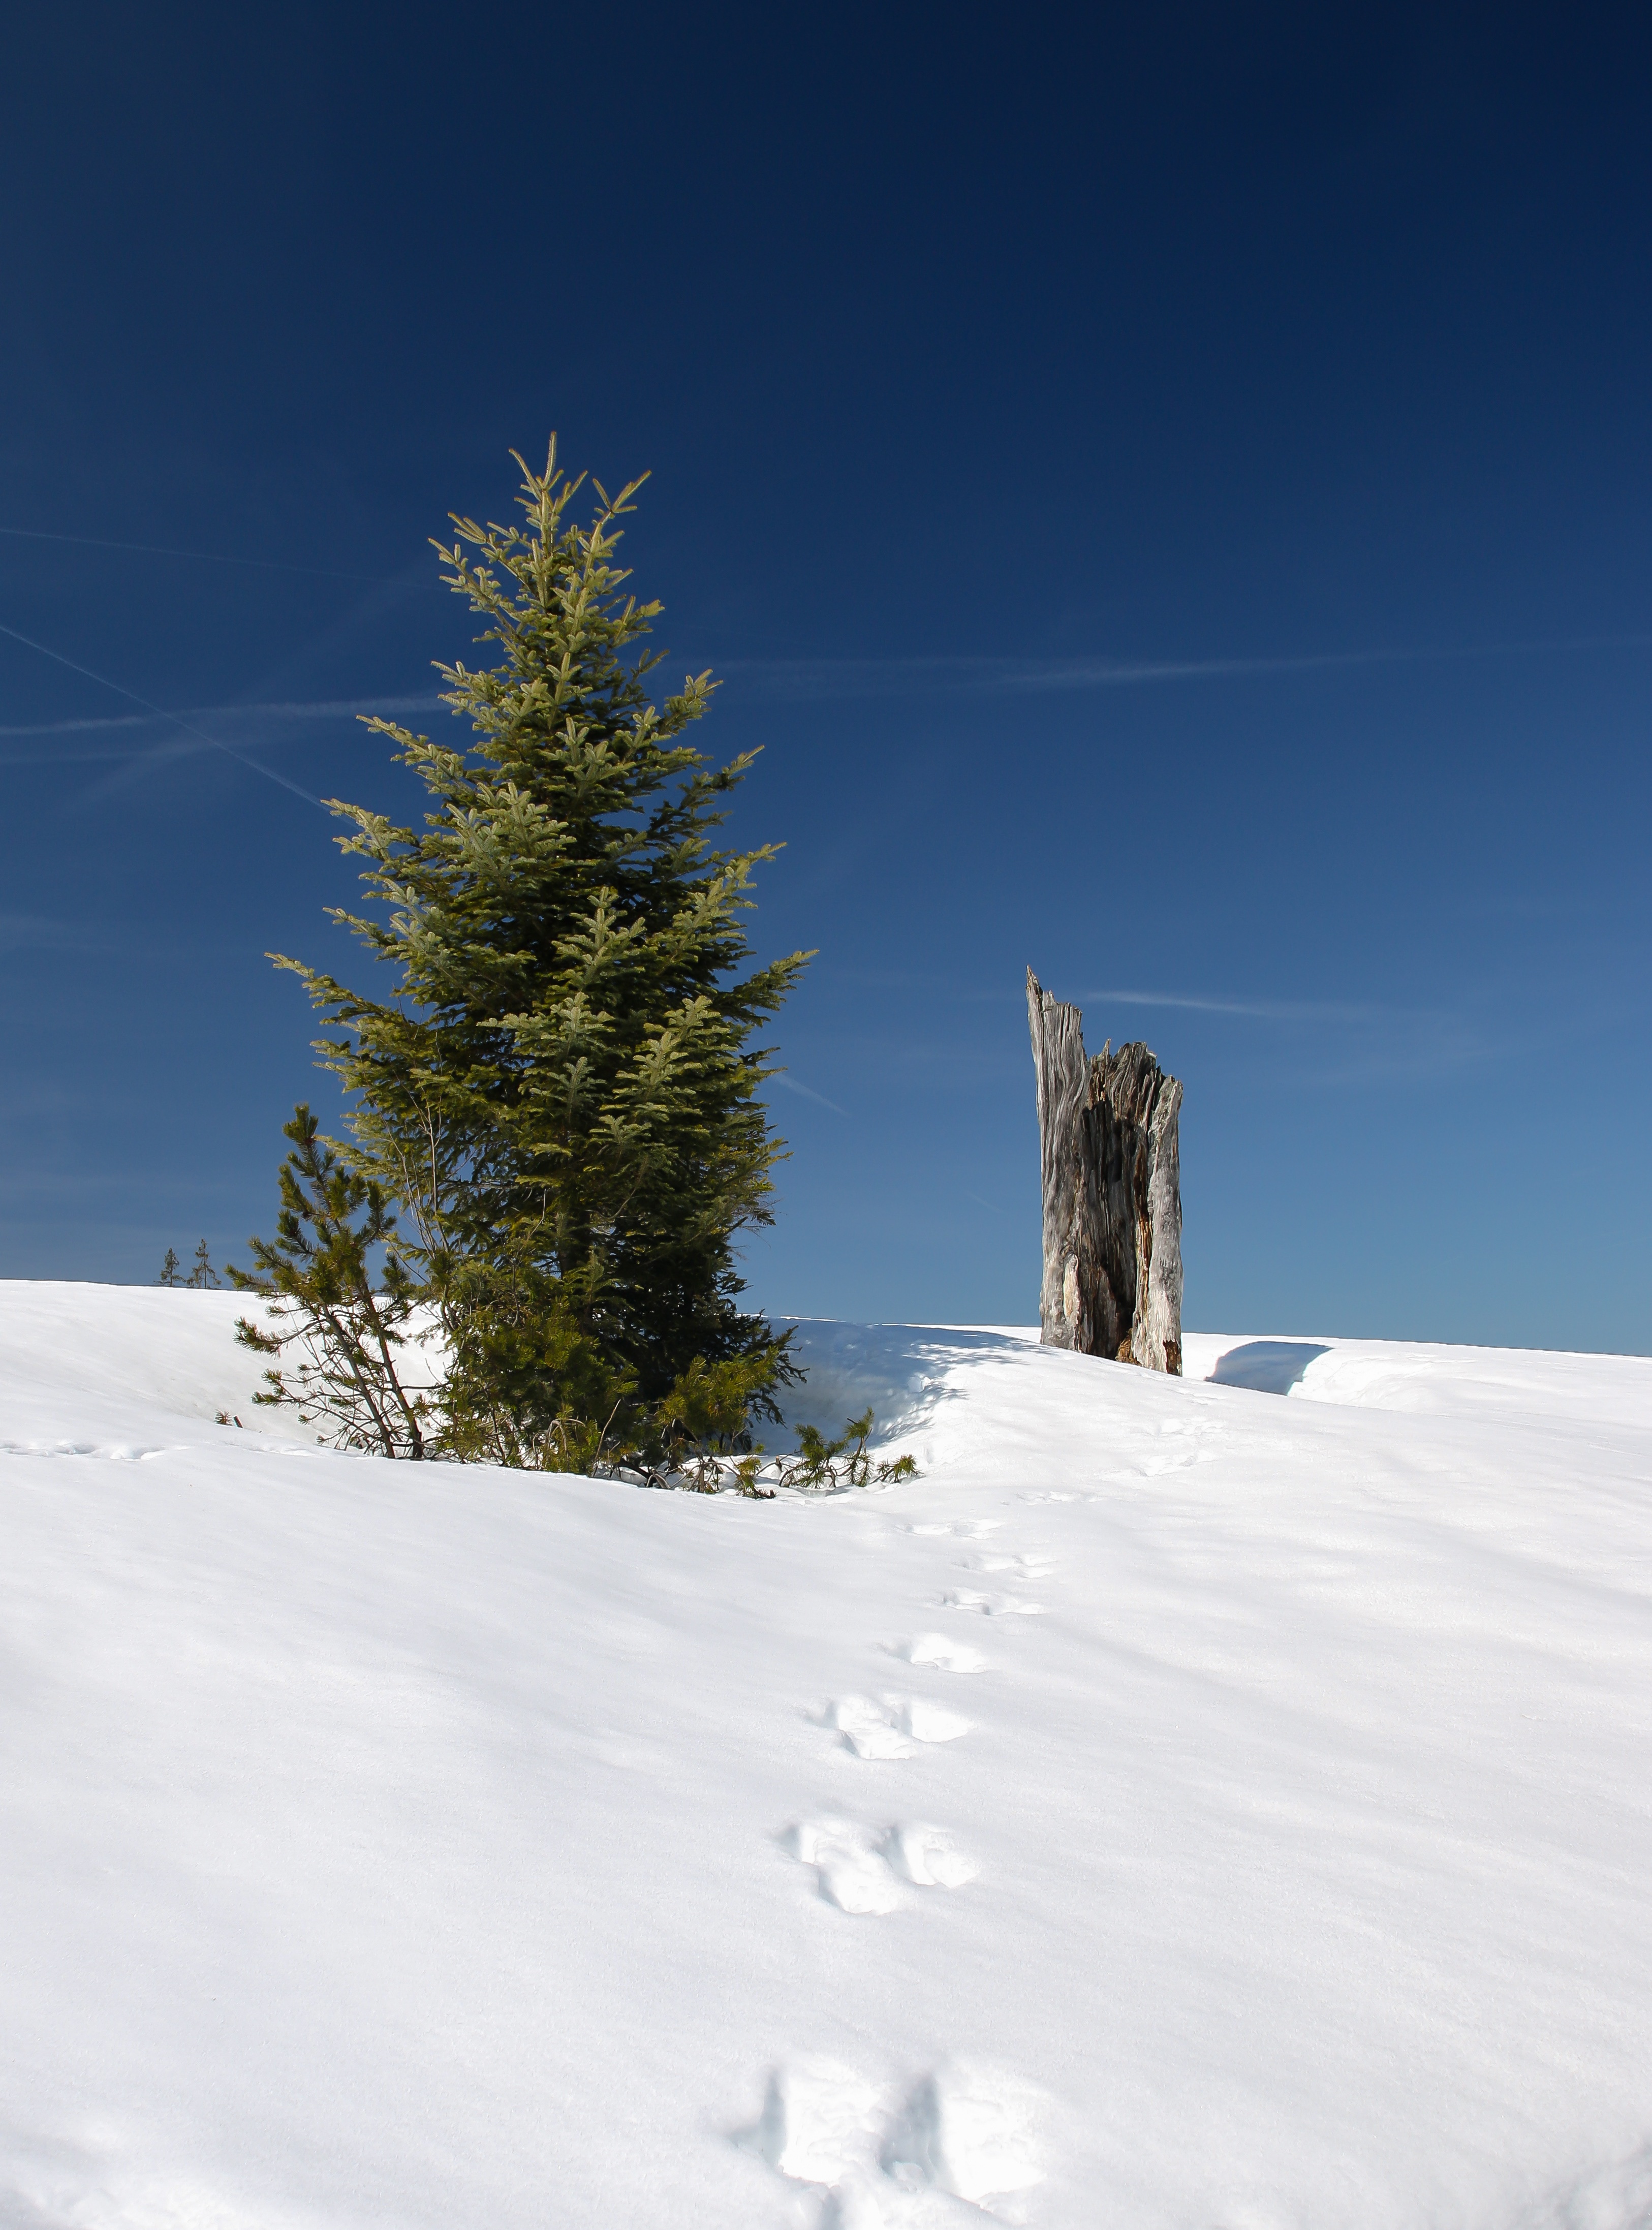
tree, nature, mountain, snow, cold, winter, sky, white, mountain range, weather, snowy, season, ridge, winter sport, footwear, winter dream, wintry, piste, winter forest, mountainous landforms, geological phenomenon